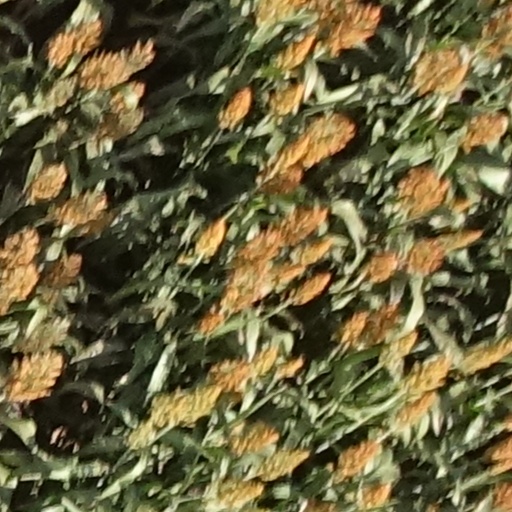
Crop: sorghum